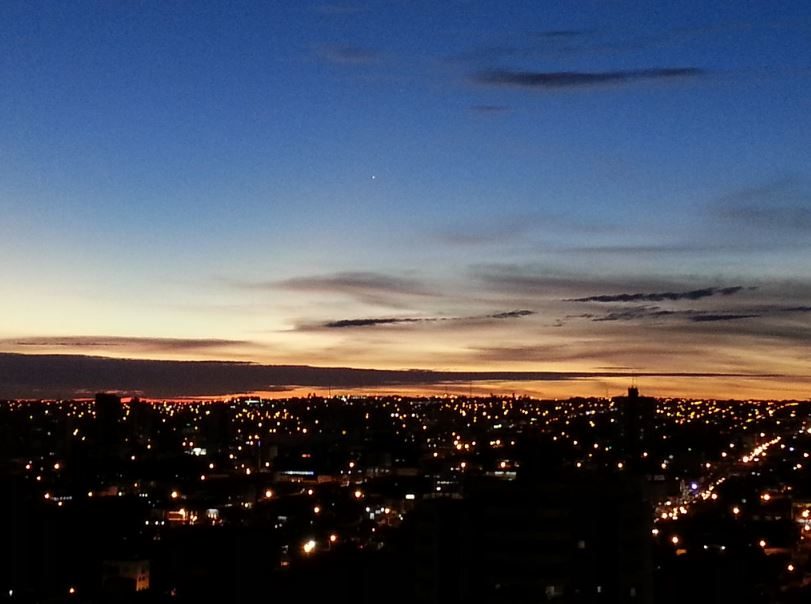
Fire: no
Smoke: no